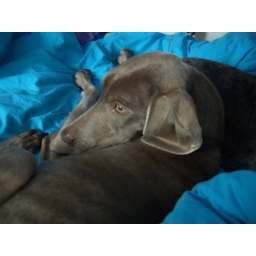
that's my puppy curled up in bed on christmas morning